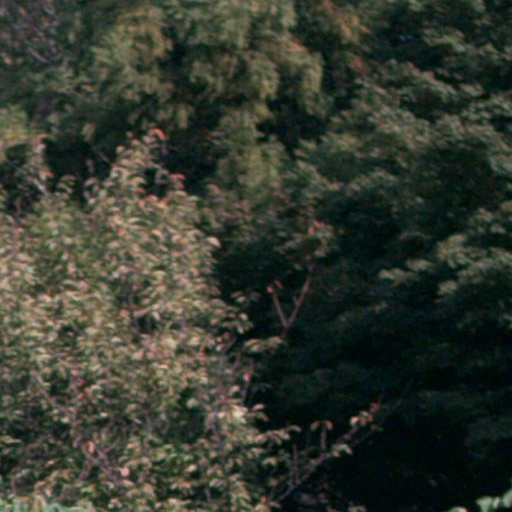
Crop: cassava